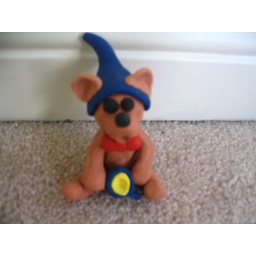
Teddy looks sooooooo cute in a red bowtie!